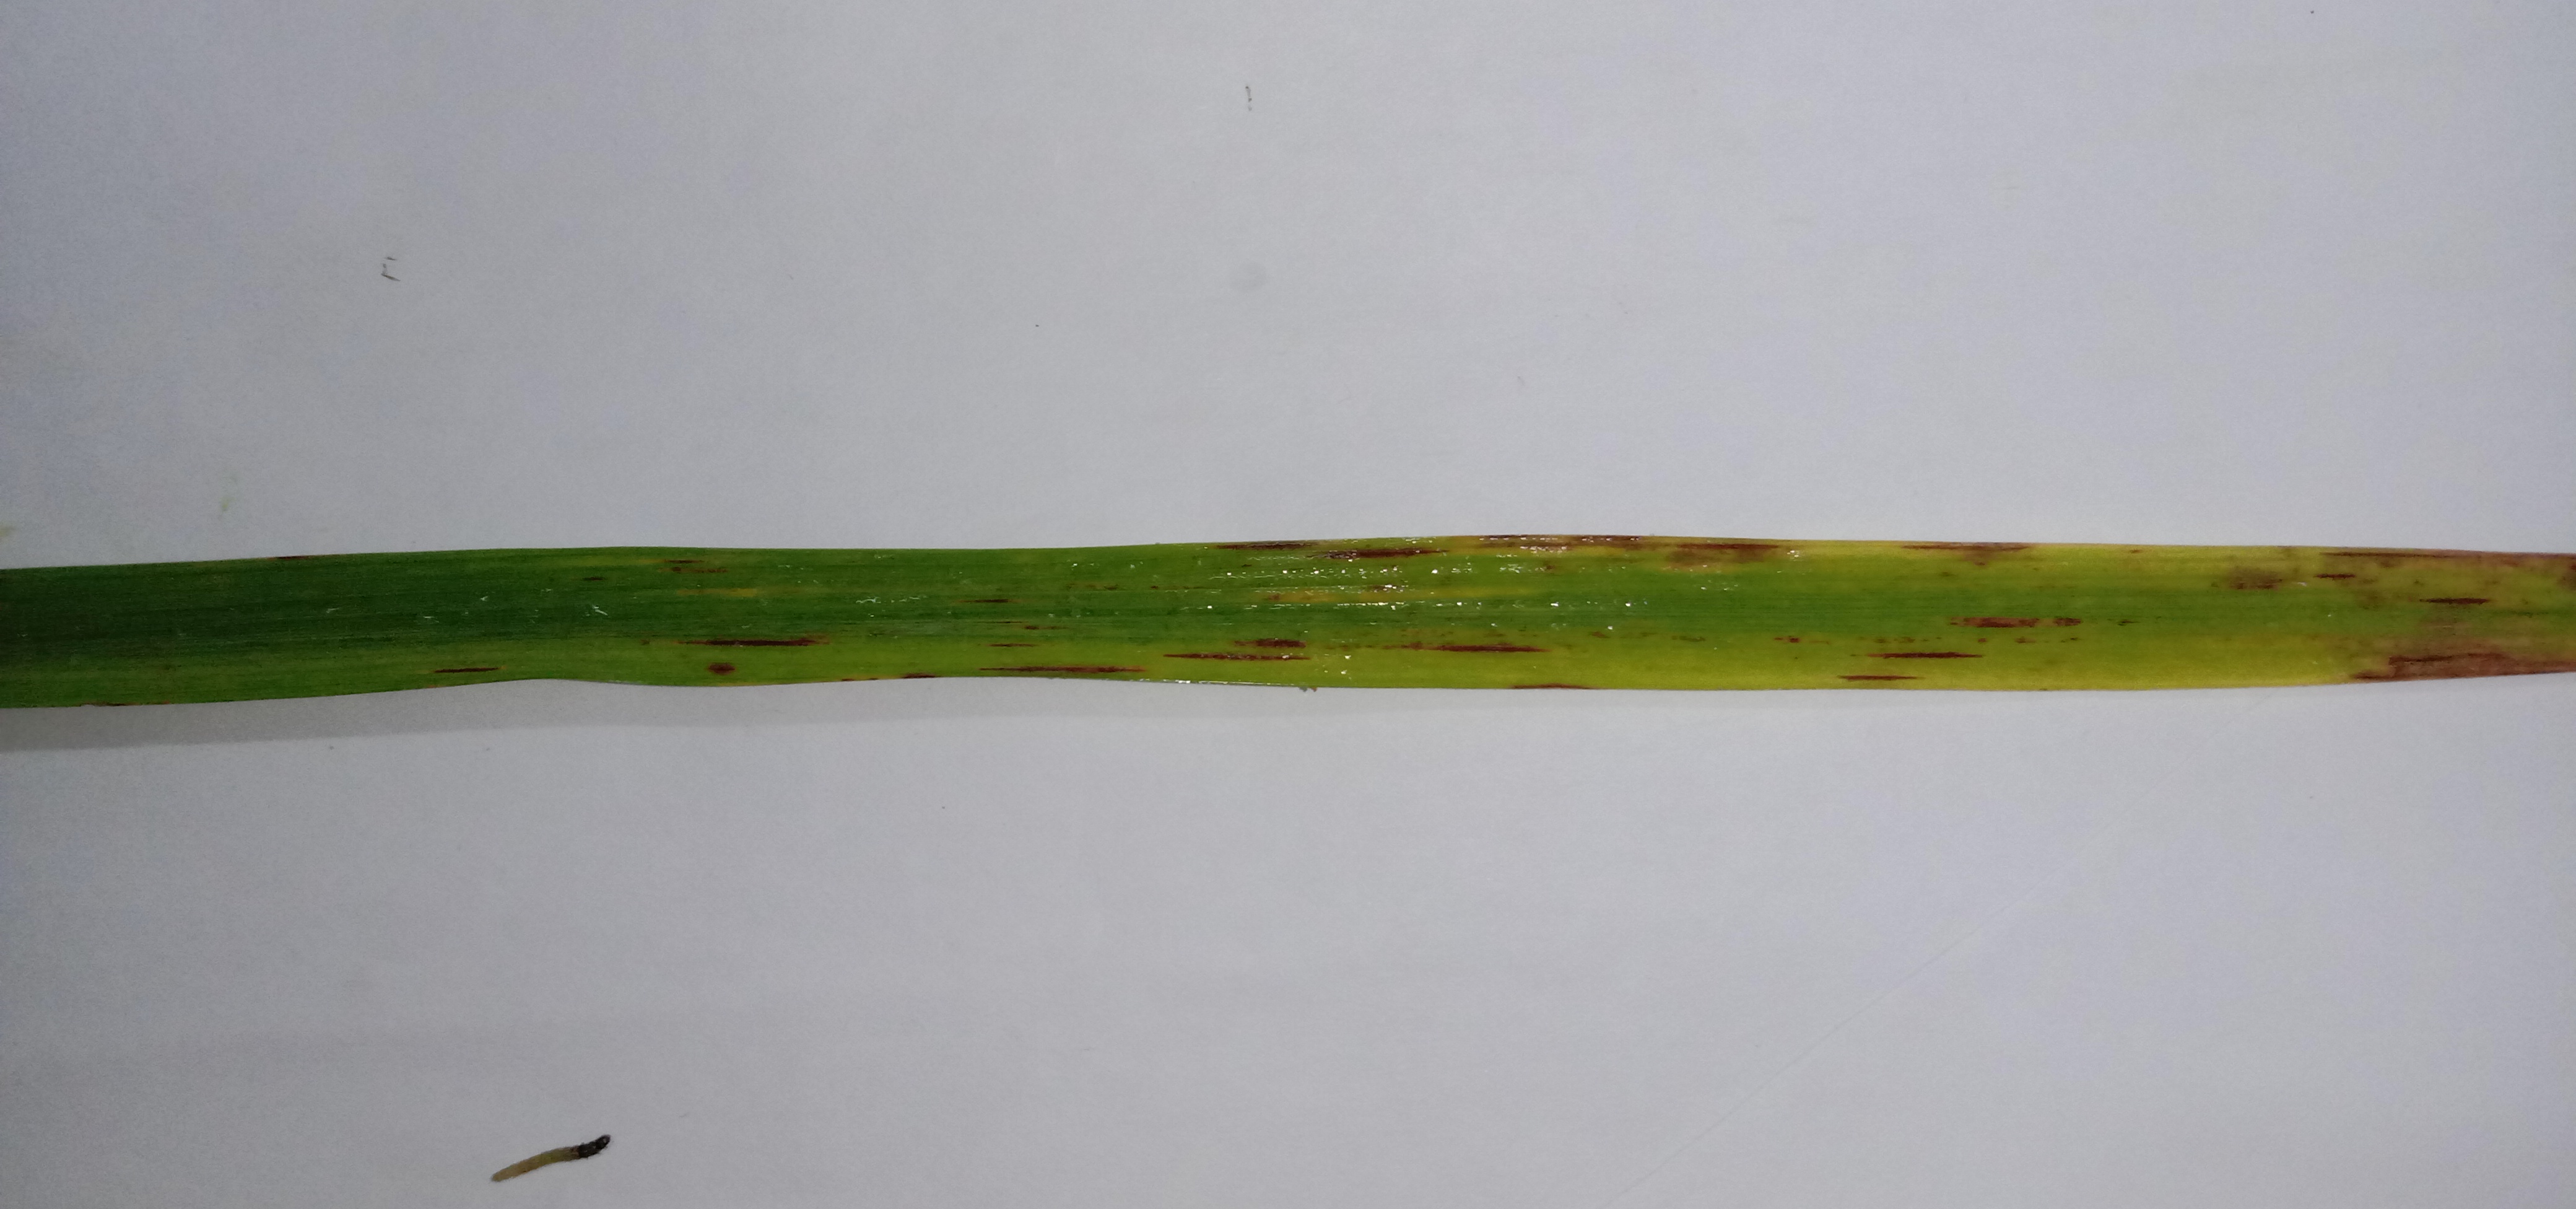
Label: Rice___Leaf_Blast